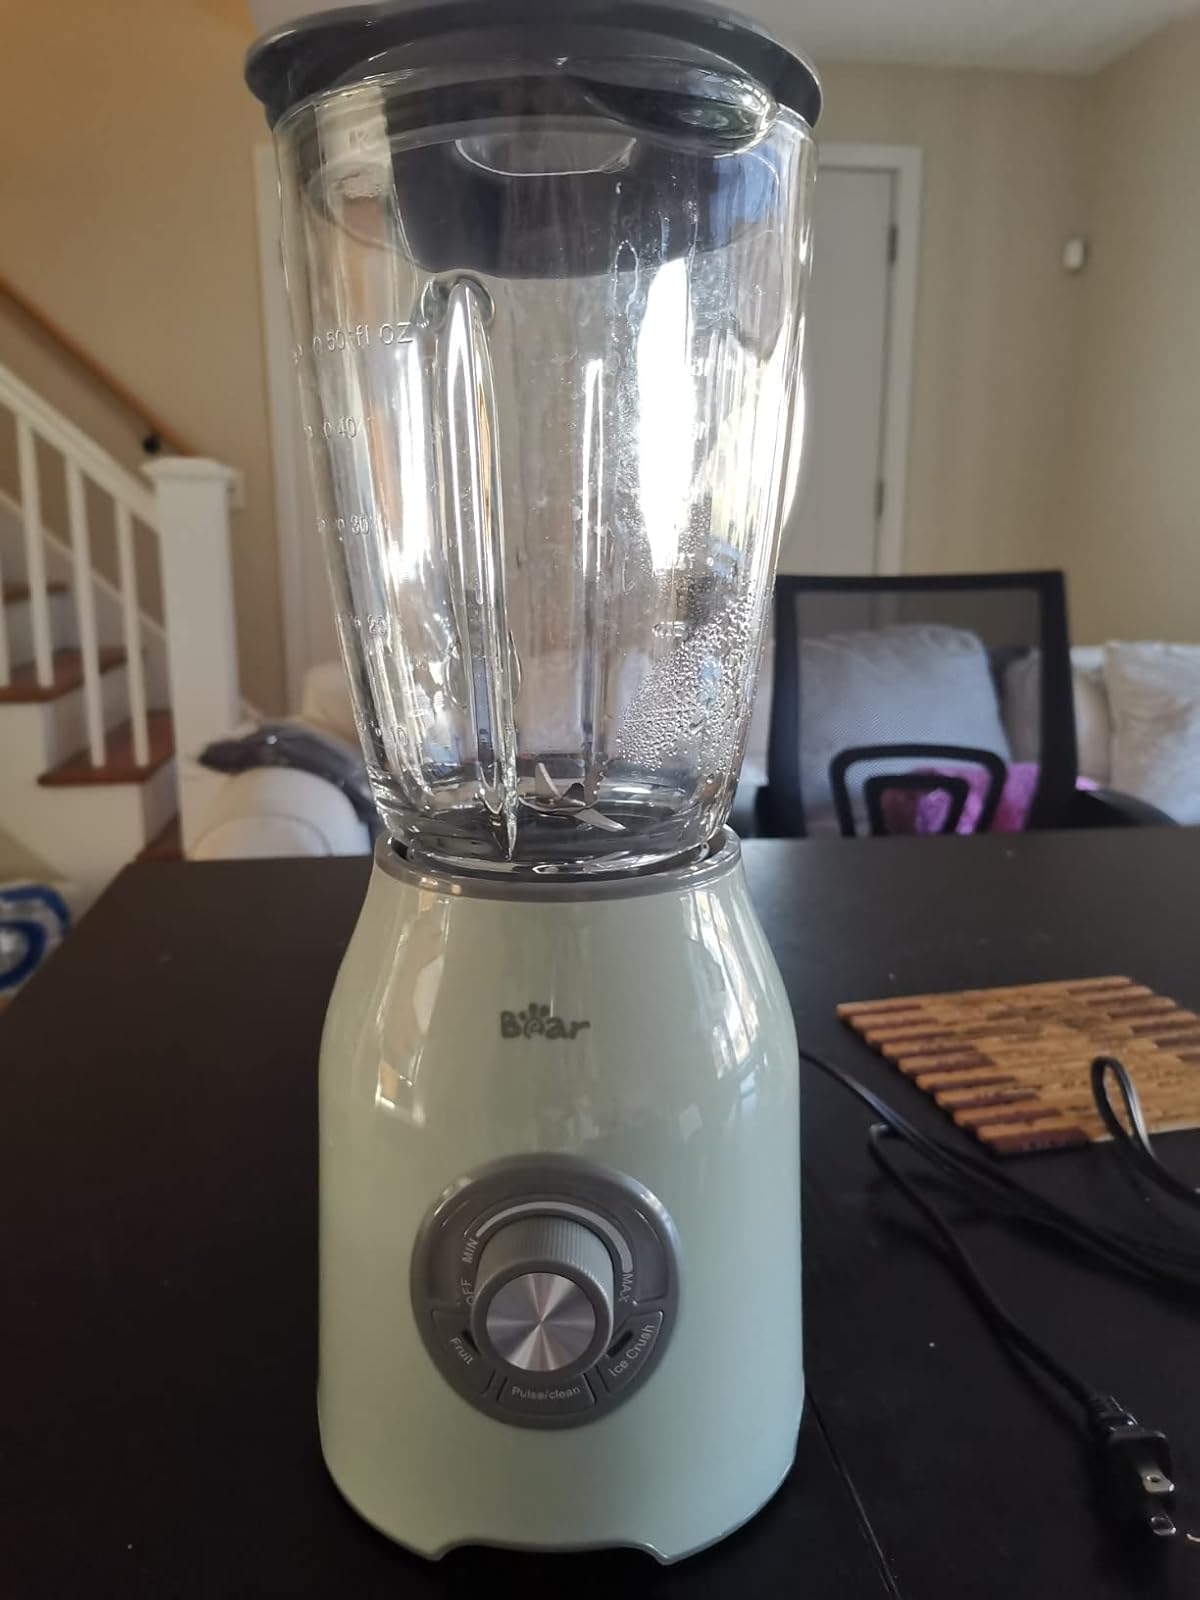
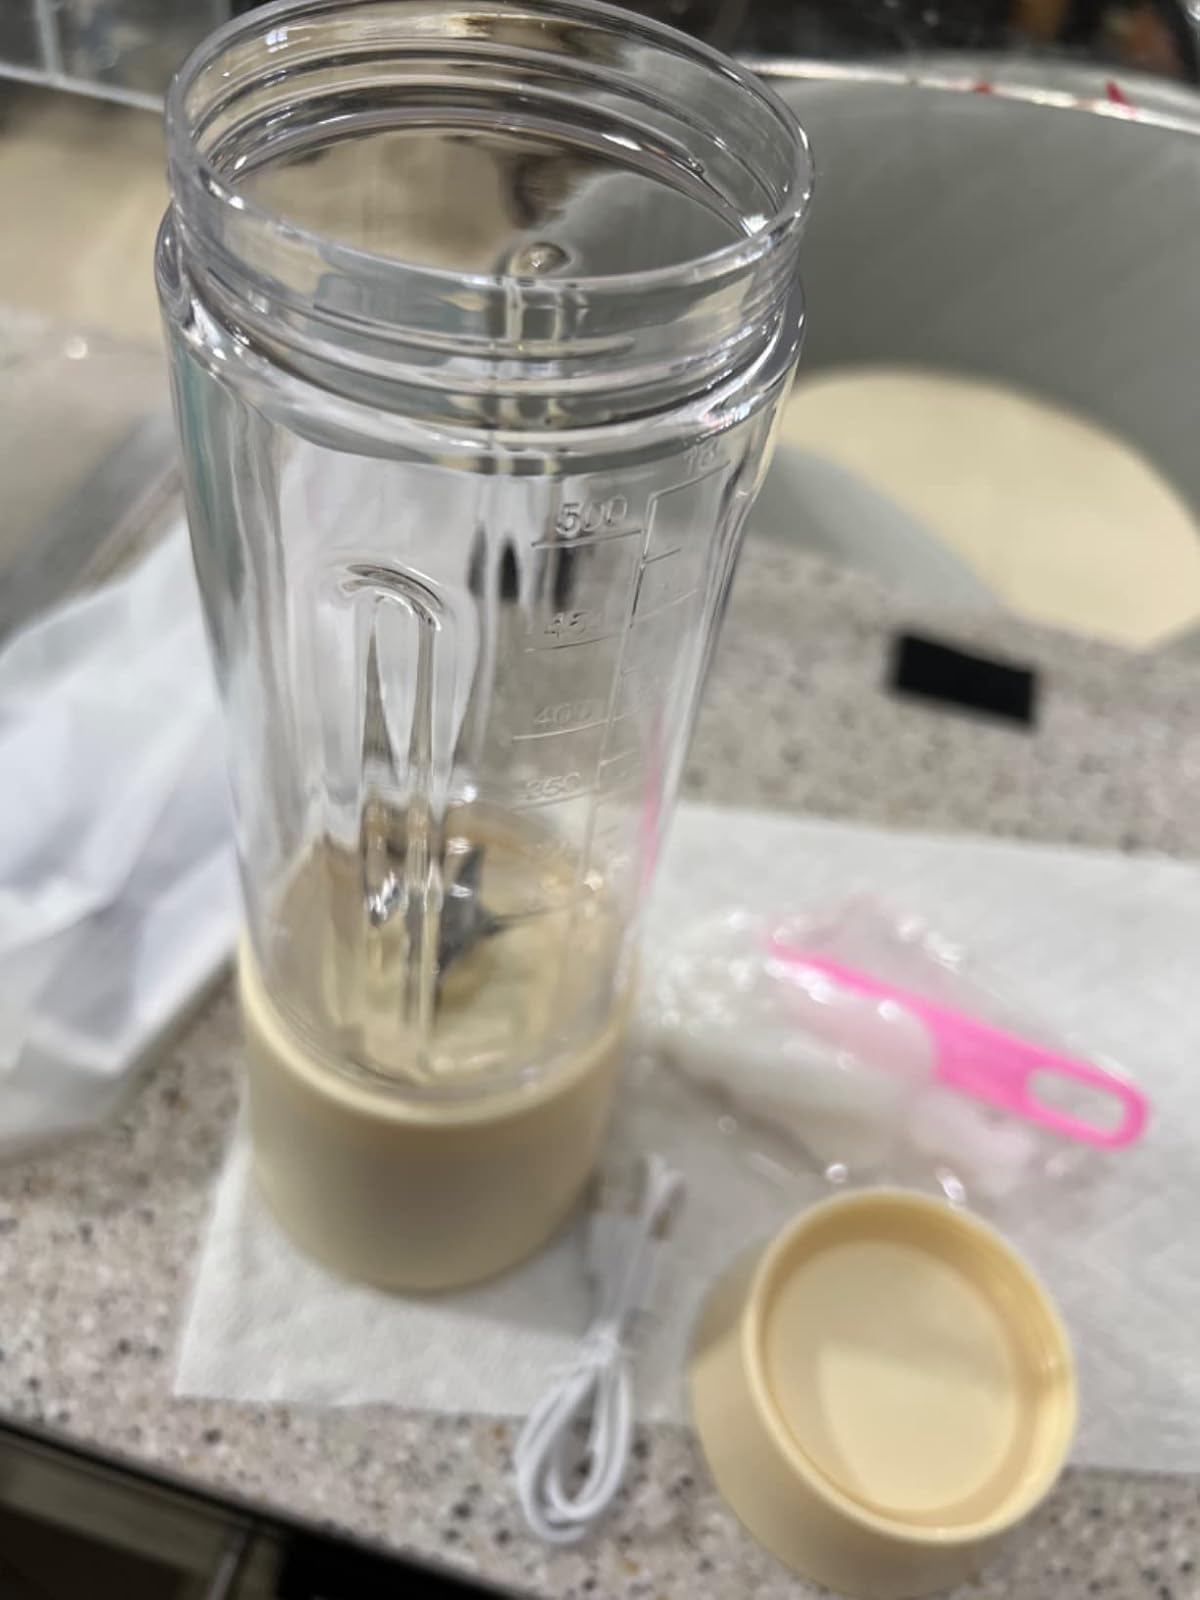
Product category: items_blender
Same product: no